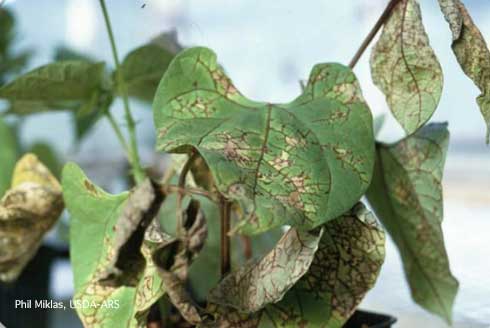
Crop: unknown
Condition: bean_mosaic_virus